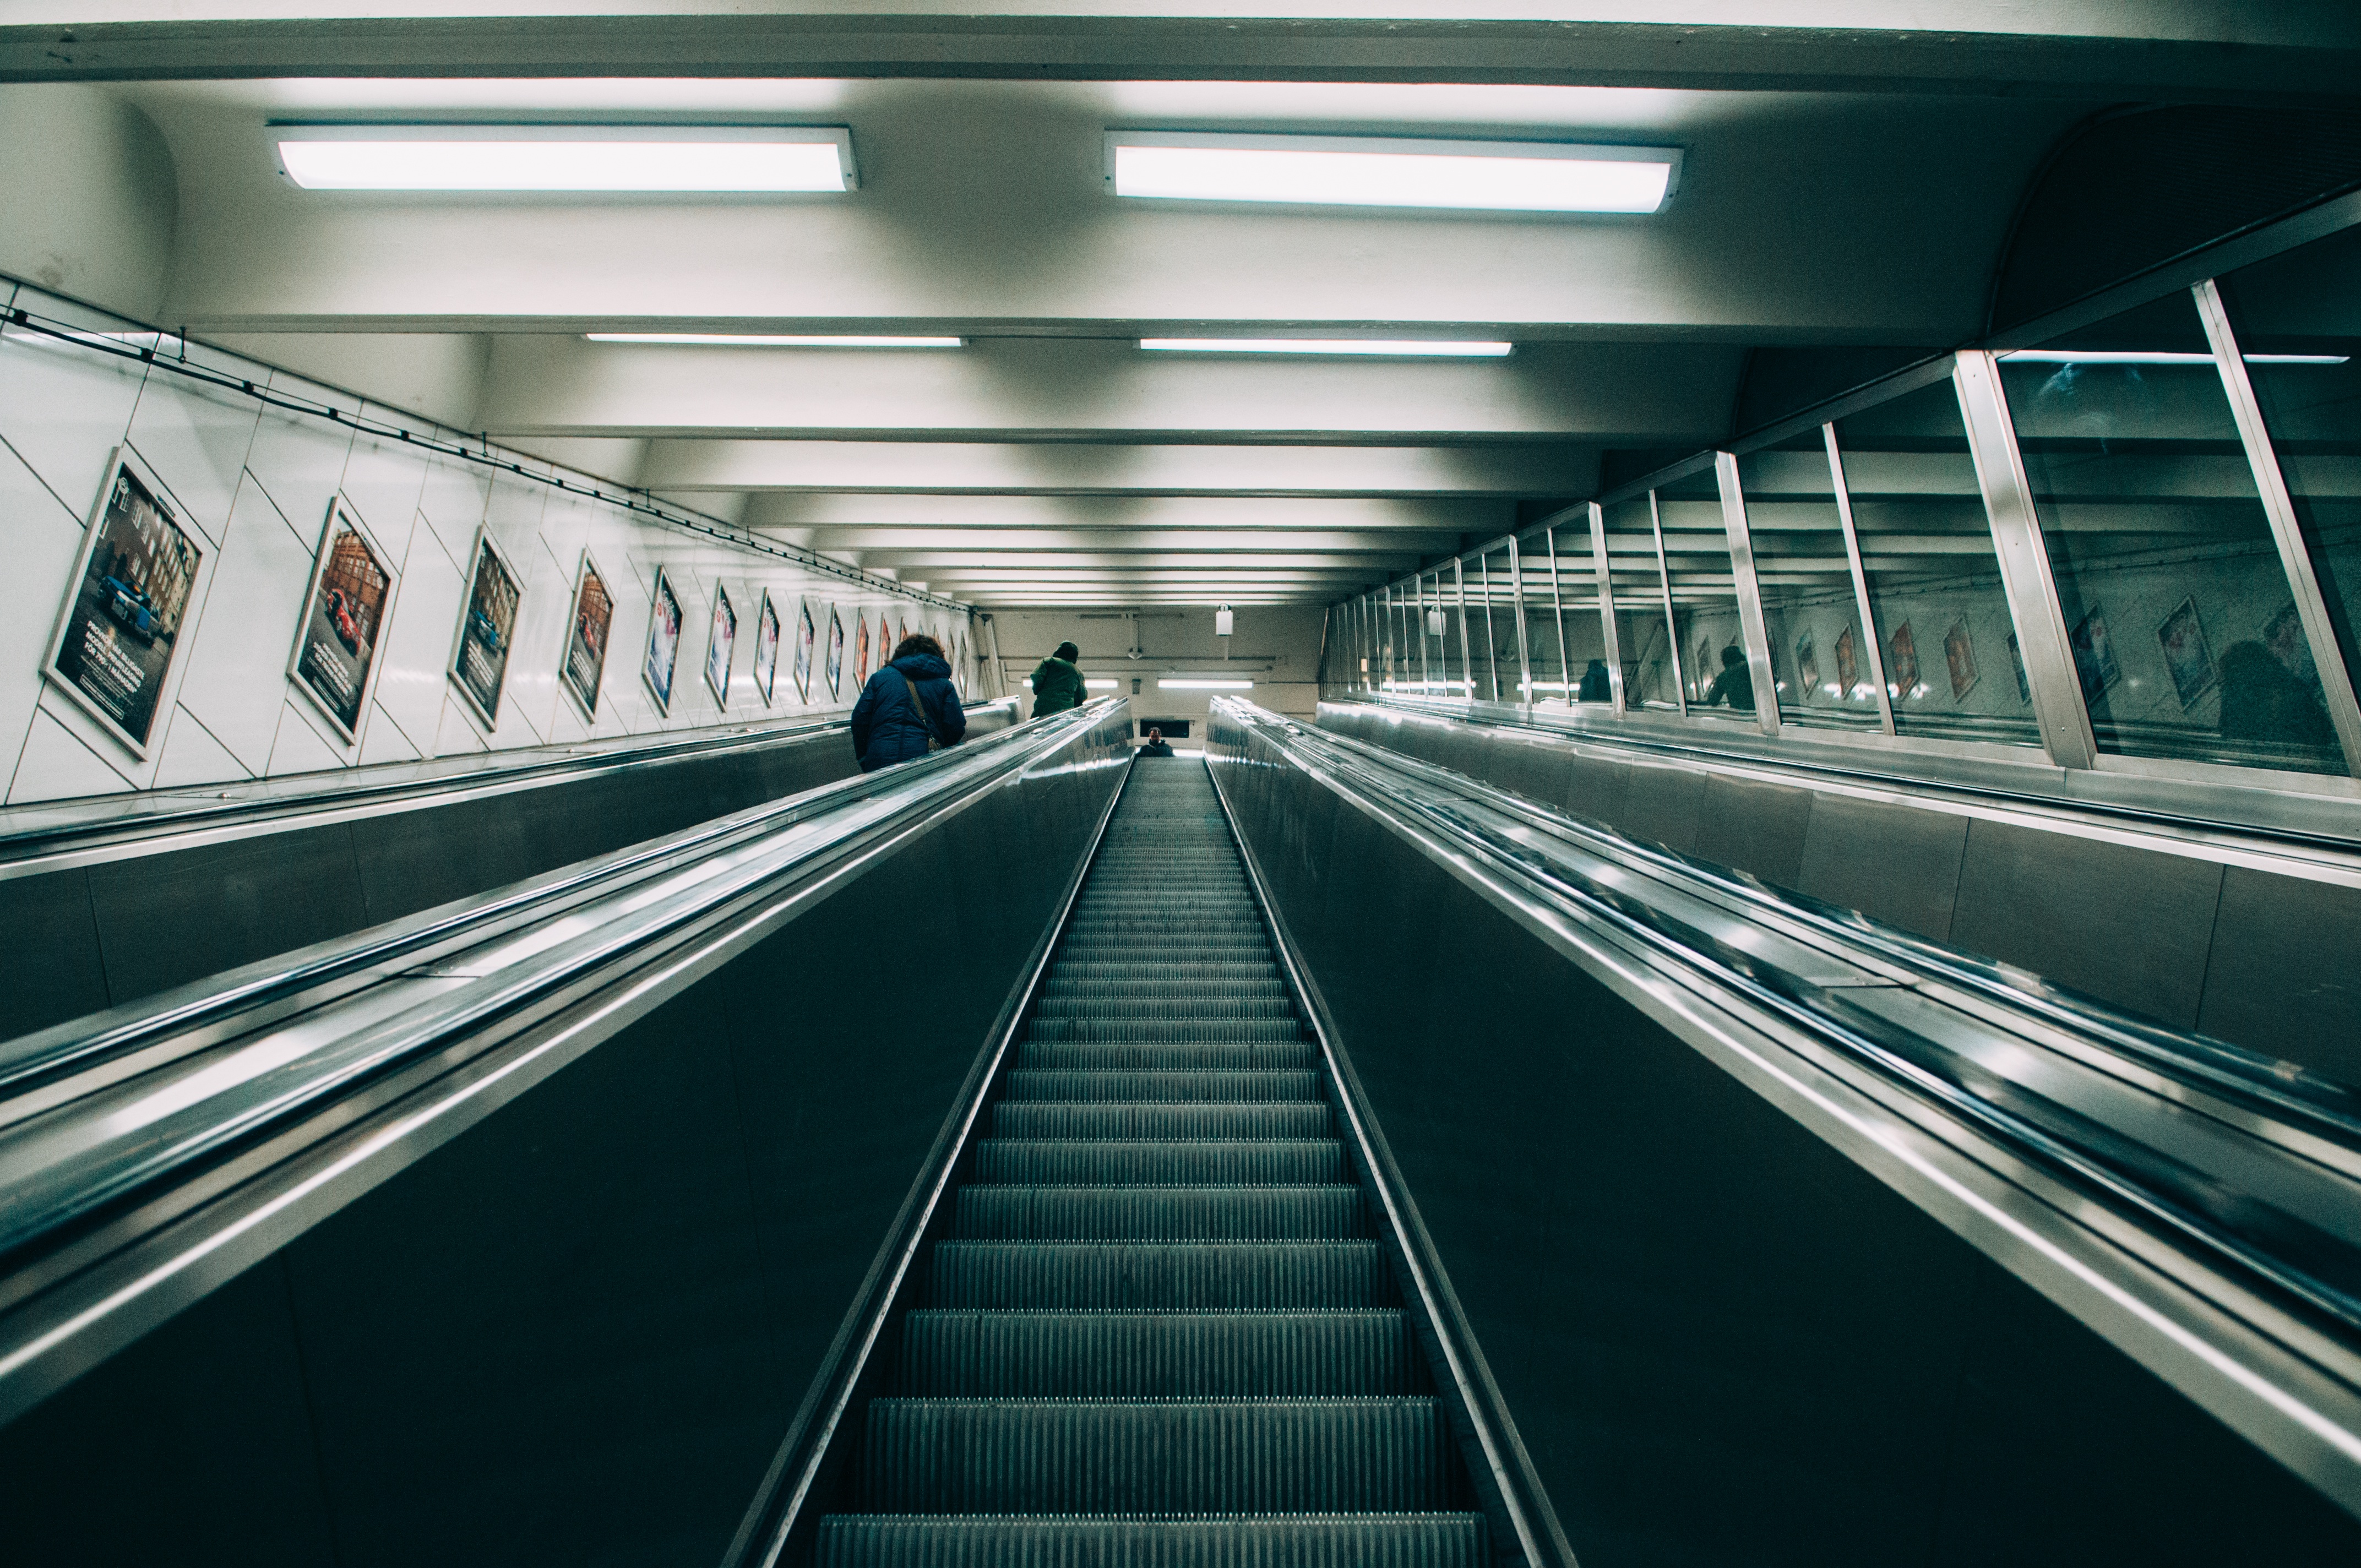
light, architecture, escalator, subway, metro, transport, line, public transport, fluorescent, metro station, infrastructure, symmetry, rapid transit